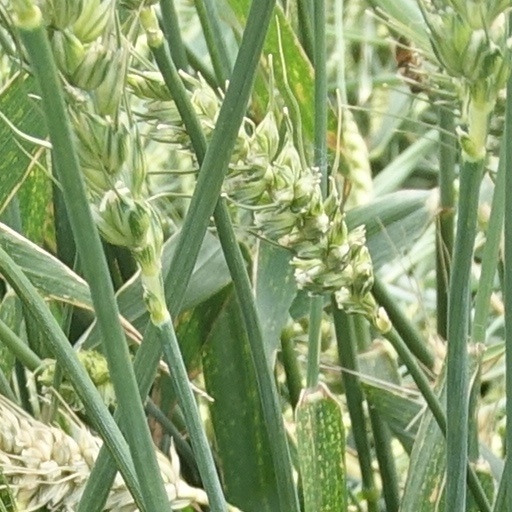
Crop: wheat